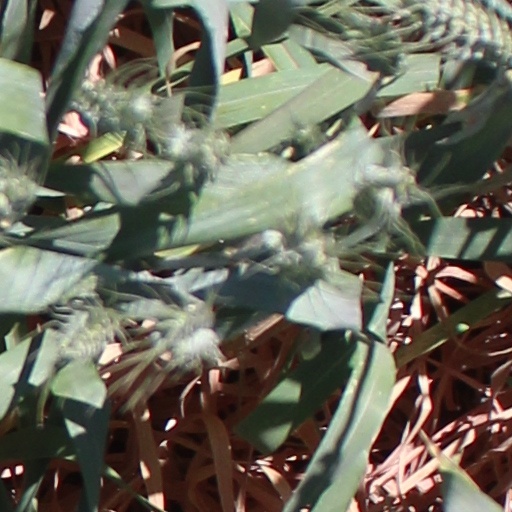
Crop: wheat